Anita Heiss

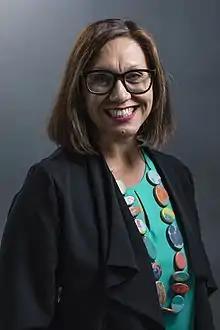
Heiss in 2017

Anita Marianne Heiss (born 1968) is an Aboriginal Australian author, poet, cultural activist and social commentator. She is an advocate for Indigenous Australian literature and literacy, through her writing for adults and children and her membership of boards and committees.